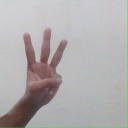
अक्षर: व